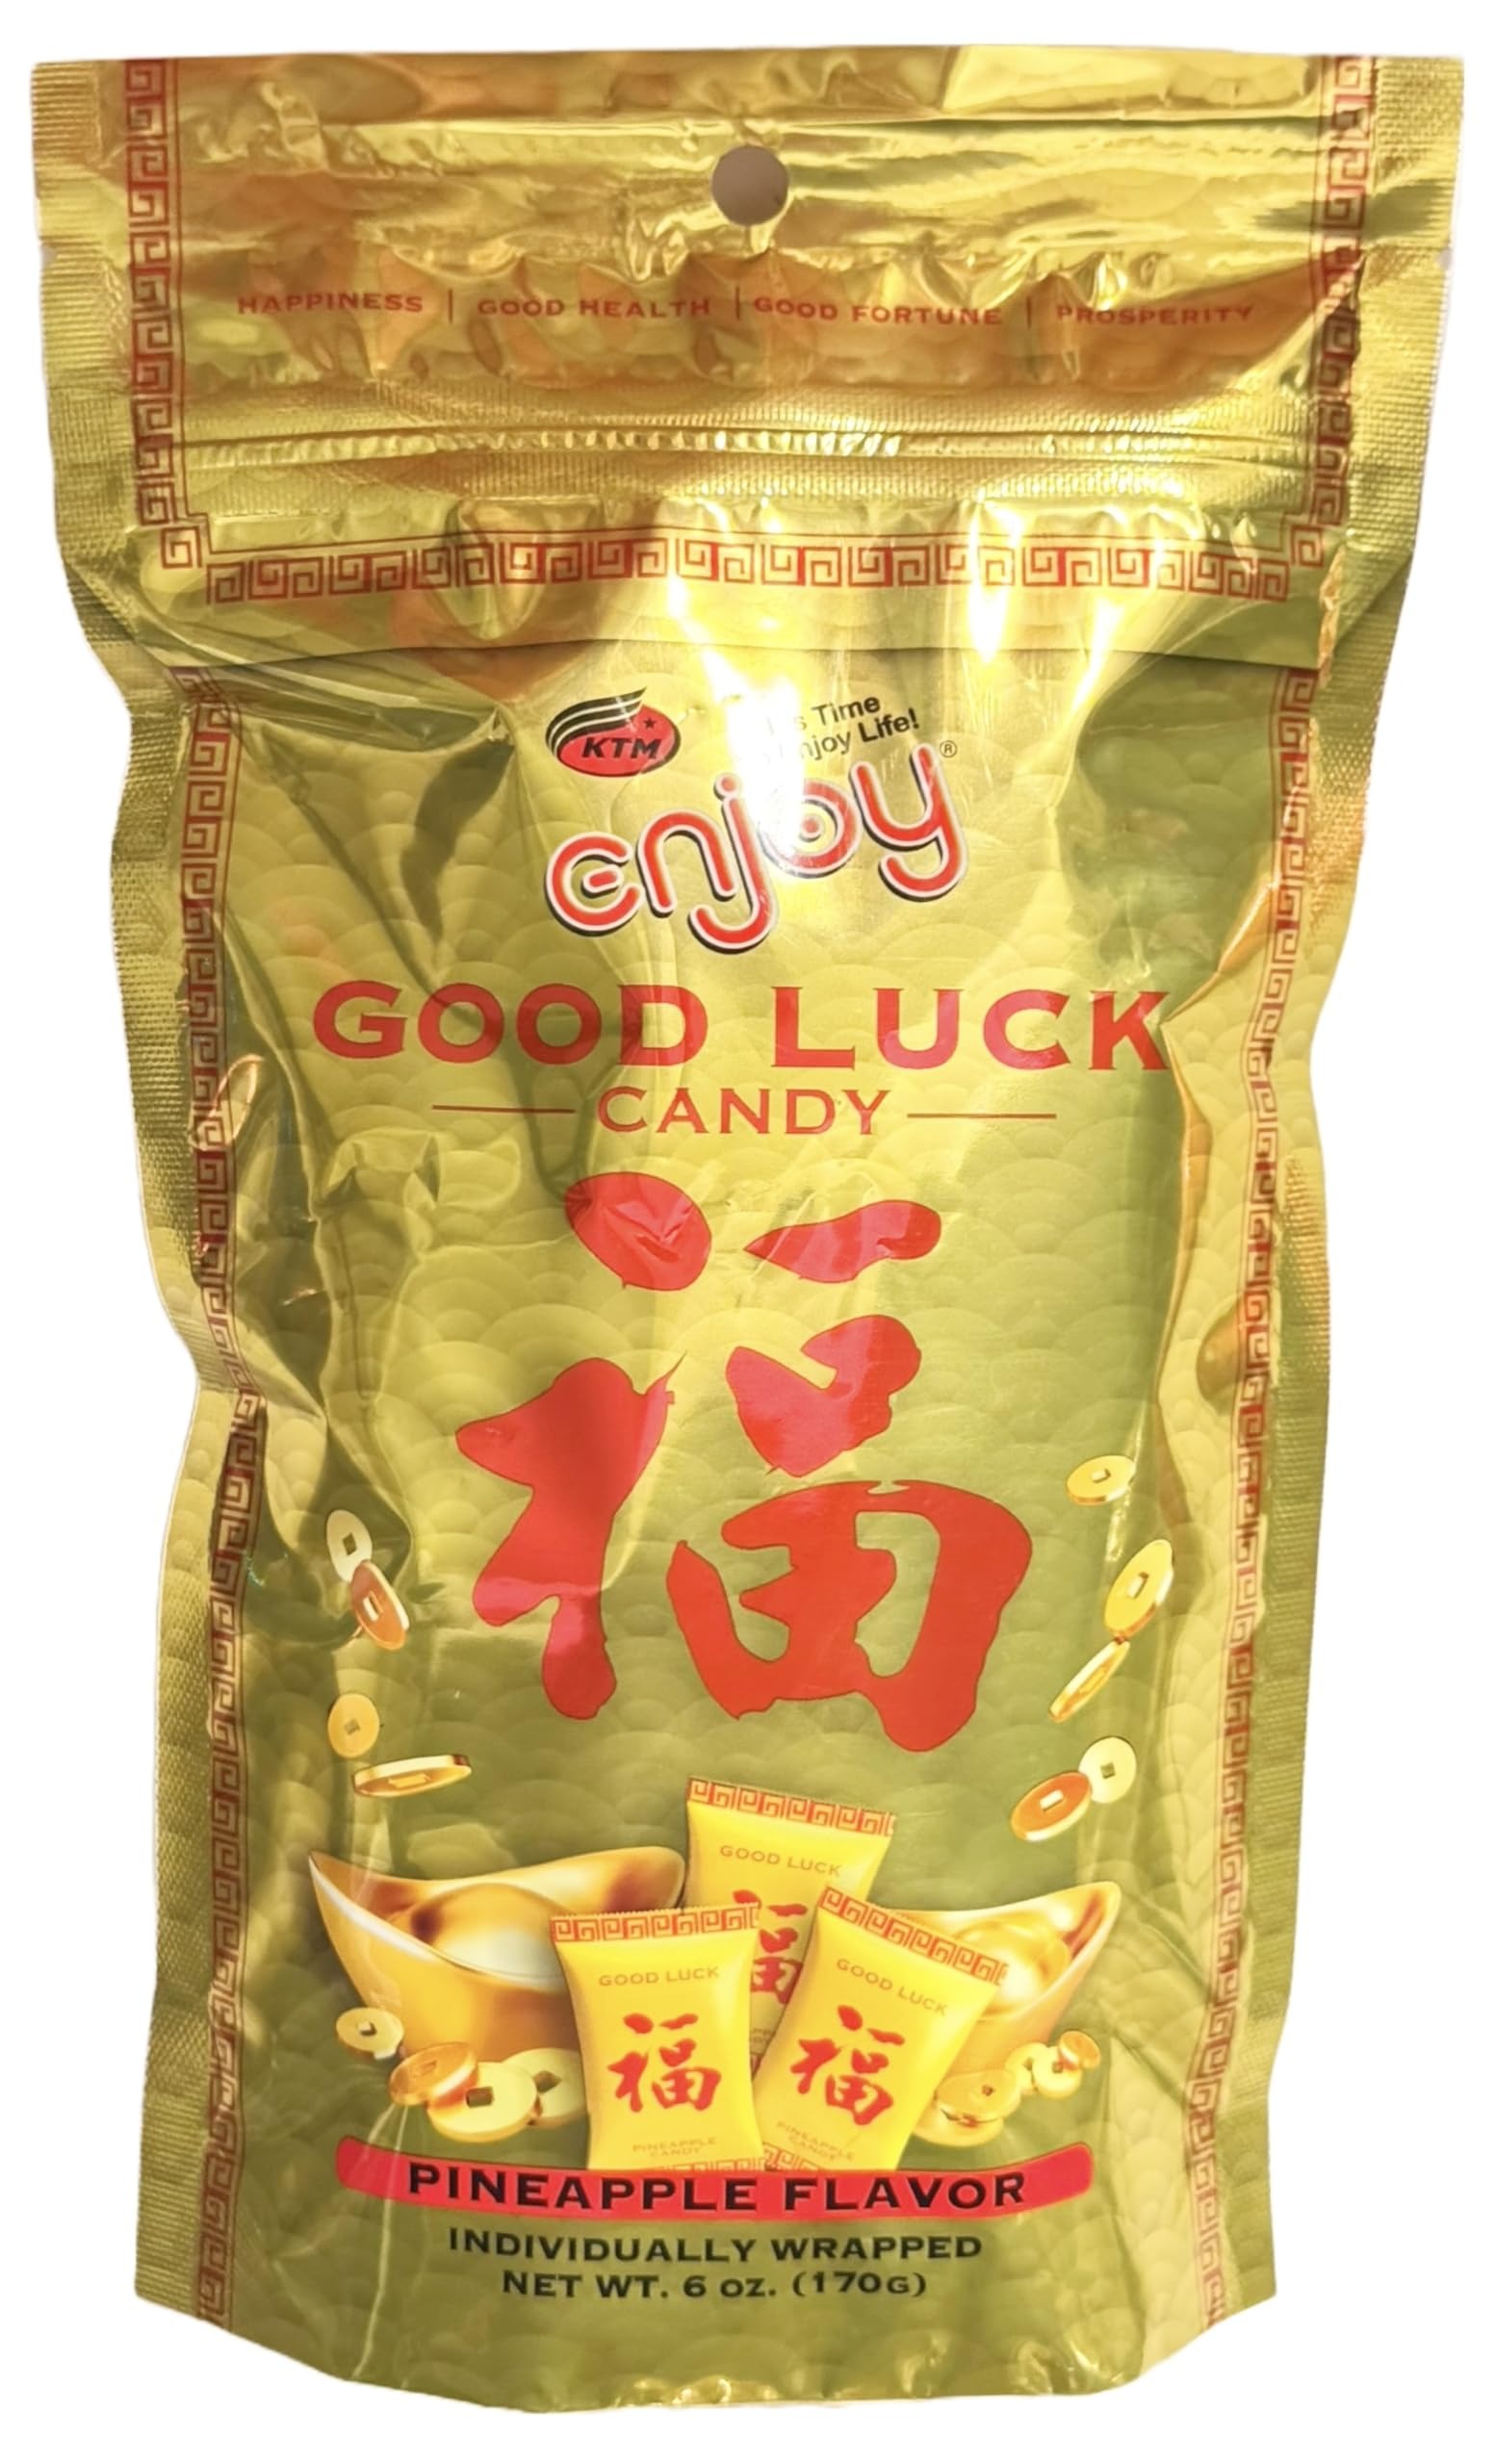
Item Name: Enjoy Hawaii Good Luck Candy - 6-Ounce Bag (Pineapple)
Bullet Point 1: 6-Ounce bag includes individually wrapped candies for convenience and freshness
Bullet Point 2: Symbol of good luck, perfect for celebrations, events, or as a thoughtful present to wish someone well
Bullet Point 3: Versatile treat, perfect for parties, candy buffets, or a delightful snack any time of day
Bullet Point 4: Elegant packaging geatures a beautiful design inspired by prosperity and tradition
Bullet Point 5: A favorite in Hawaii
Product Description: Add a touch of sweetness and tradition to your day with this good luck candy. Each 6-ounce bag is filled with individually wrapped candies that symbolize happiness, health, good fortune, and prosperity. These treats are perfect for sharing, giving, or enjoying yourself.
Value: 1.0
Unit: Count

Price: 18.45